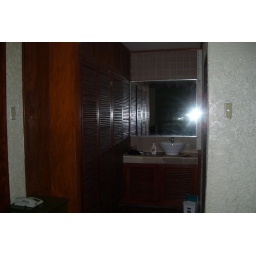
the sink area just outside of the bathroom in our suit at Hotel Isabela. Location: Cauyan, Isabela